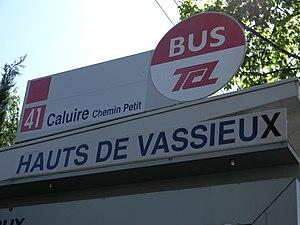
Arrêt de bus TCL 41 à Caluire-et-Cuire, Hauts de Vassieux
Vassieux est un quartier de la ville de Caluire-et-Cuire, limitrophe de Rillieux-la-Pape.